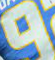
Number: 9